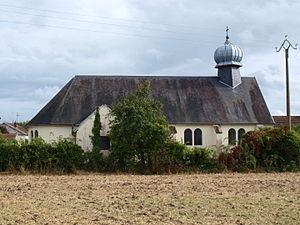
Église ukrainienne Sainte-Olga à Corquilleroy (Loiret